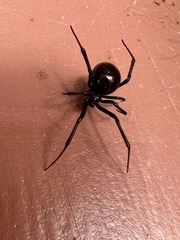
Species: Lactrodectus_hesperus